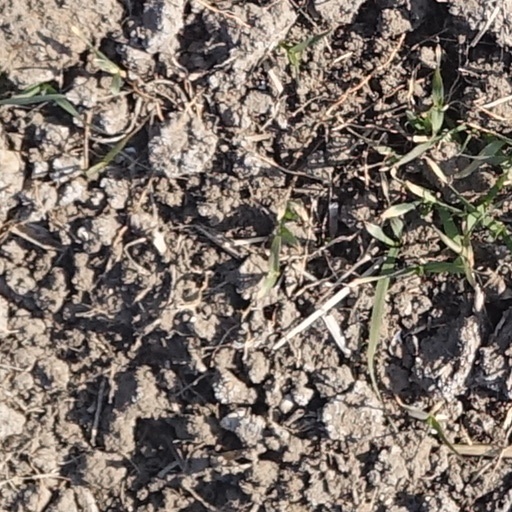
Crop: wheat